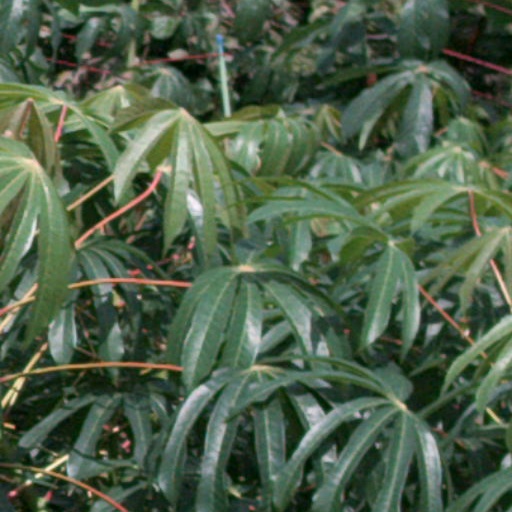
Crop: cassava